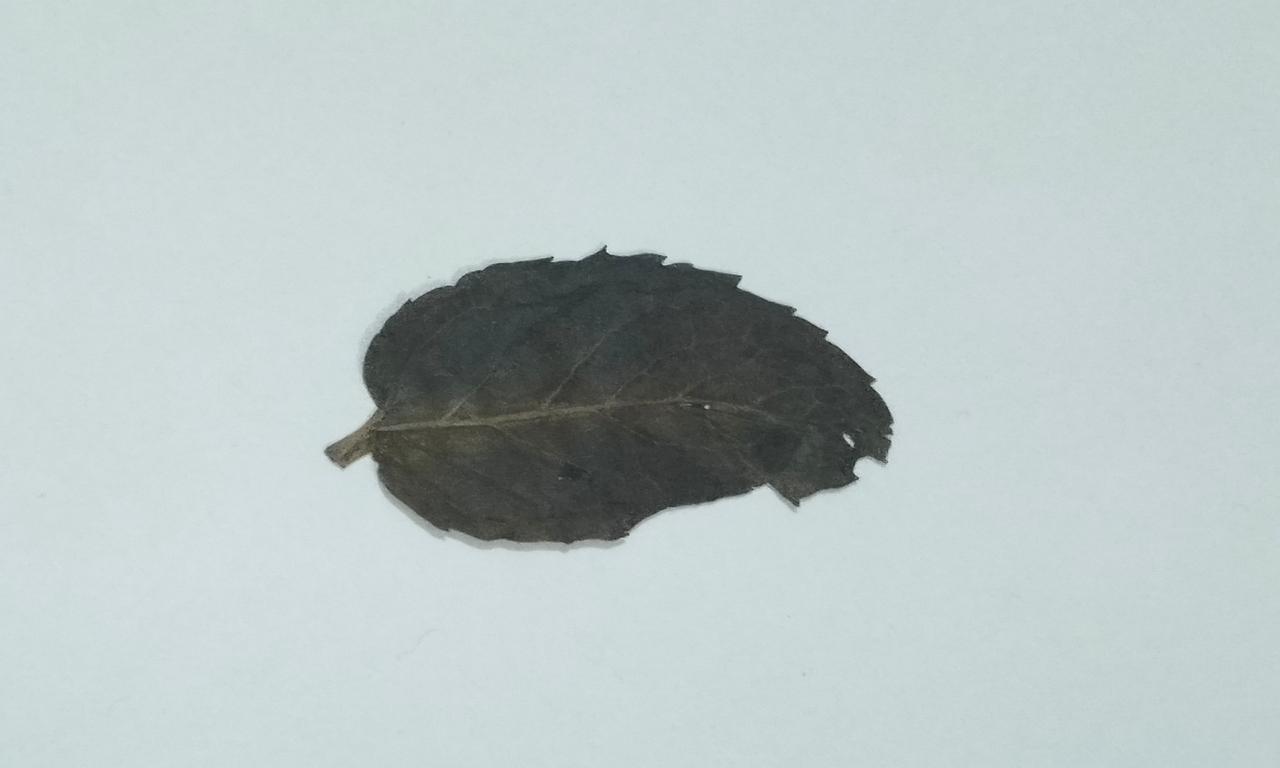
Label: Dried